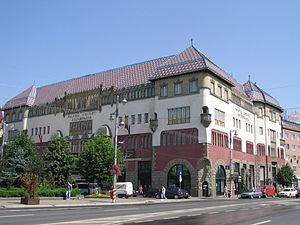
Târgu Mureș, anciennement orthographiée Tîrgu Mureș est une ville de située au centre de la Transylvanie, dans le Pays sicule, en Roumanie. C'est le chef-lieu du județ de Mureș.